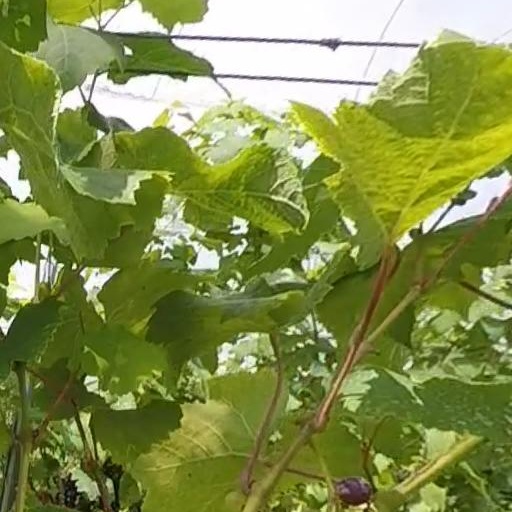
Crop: grape